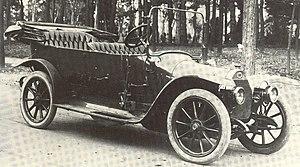
La Fiat Zero était une automobile fabriquée par le constructeur italien Fiat entre 1912 et 1915.